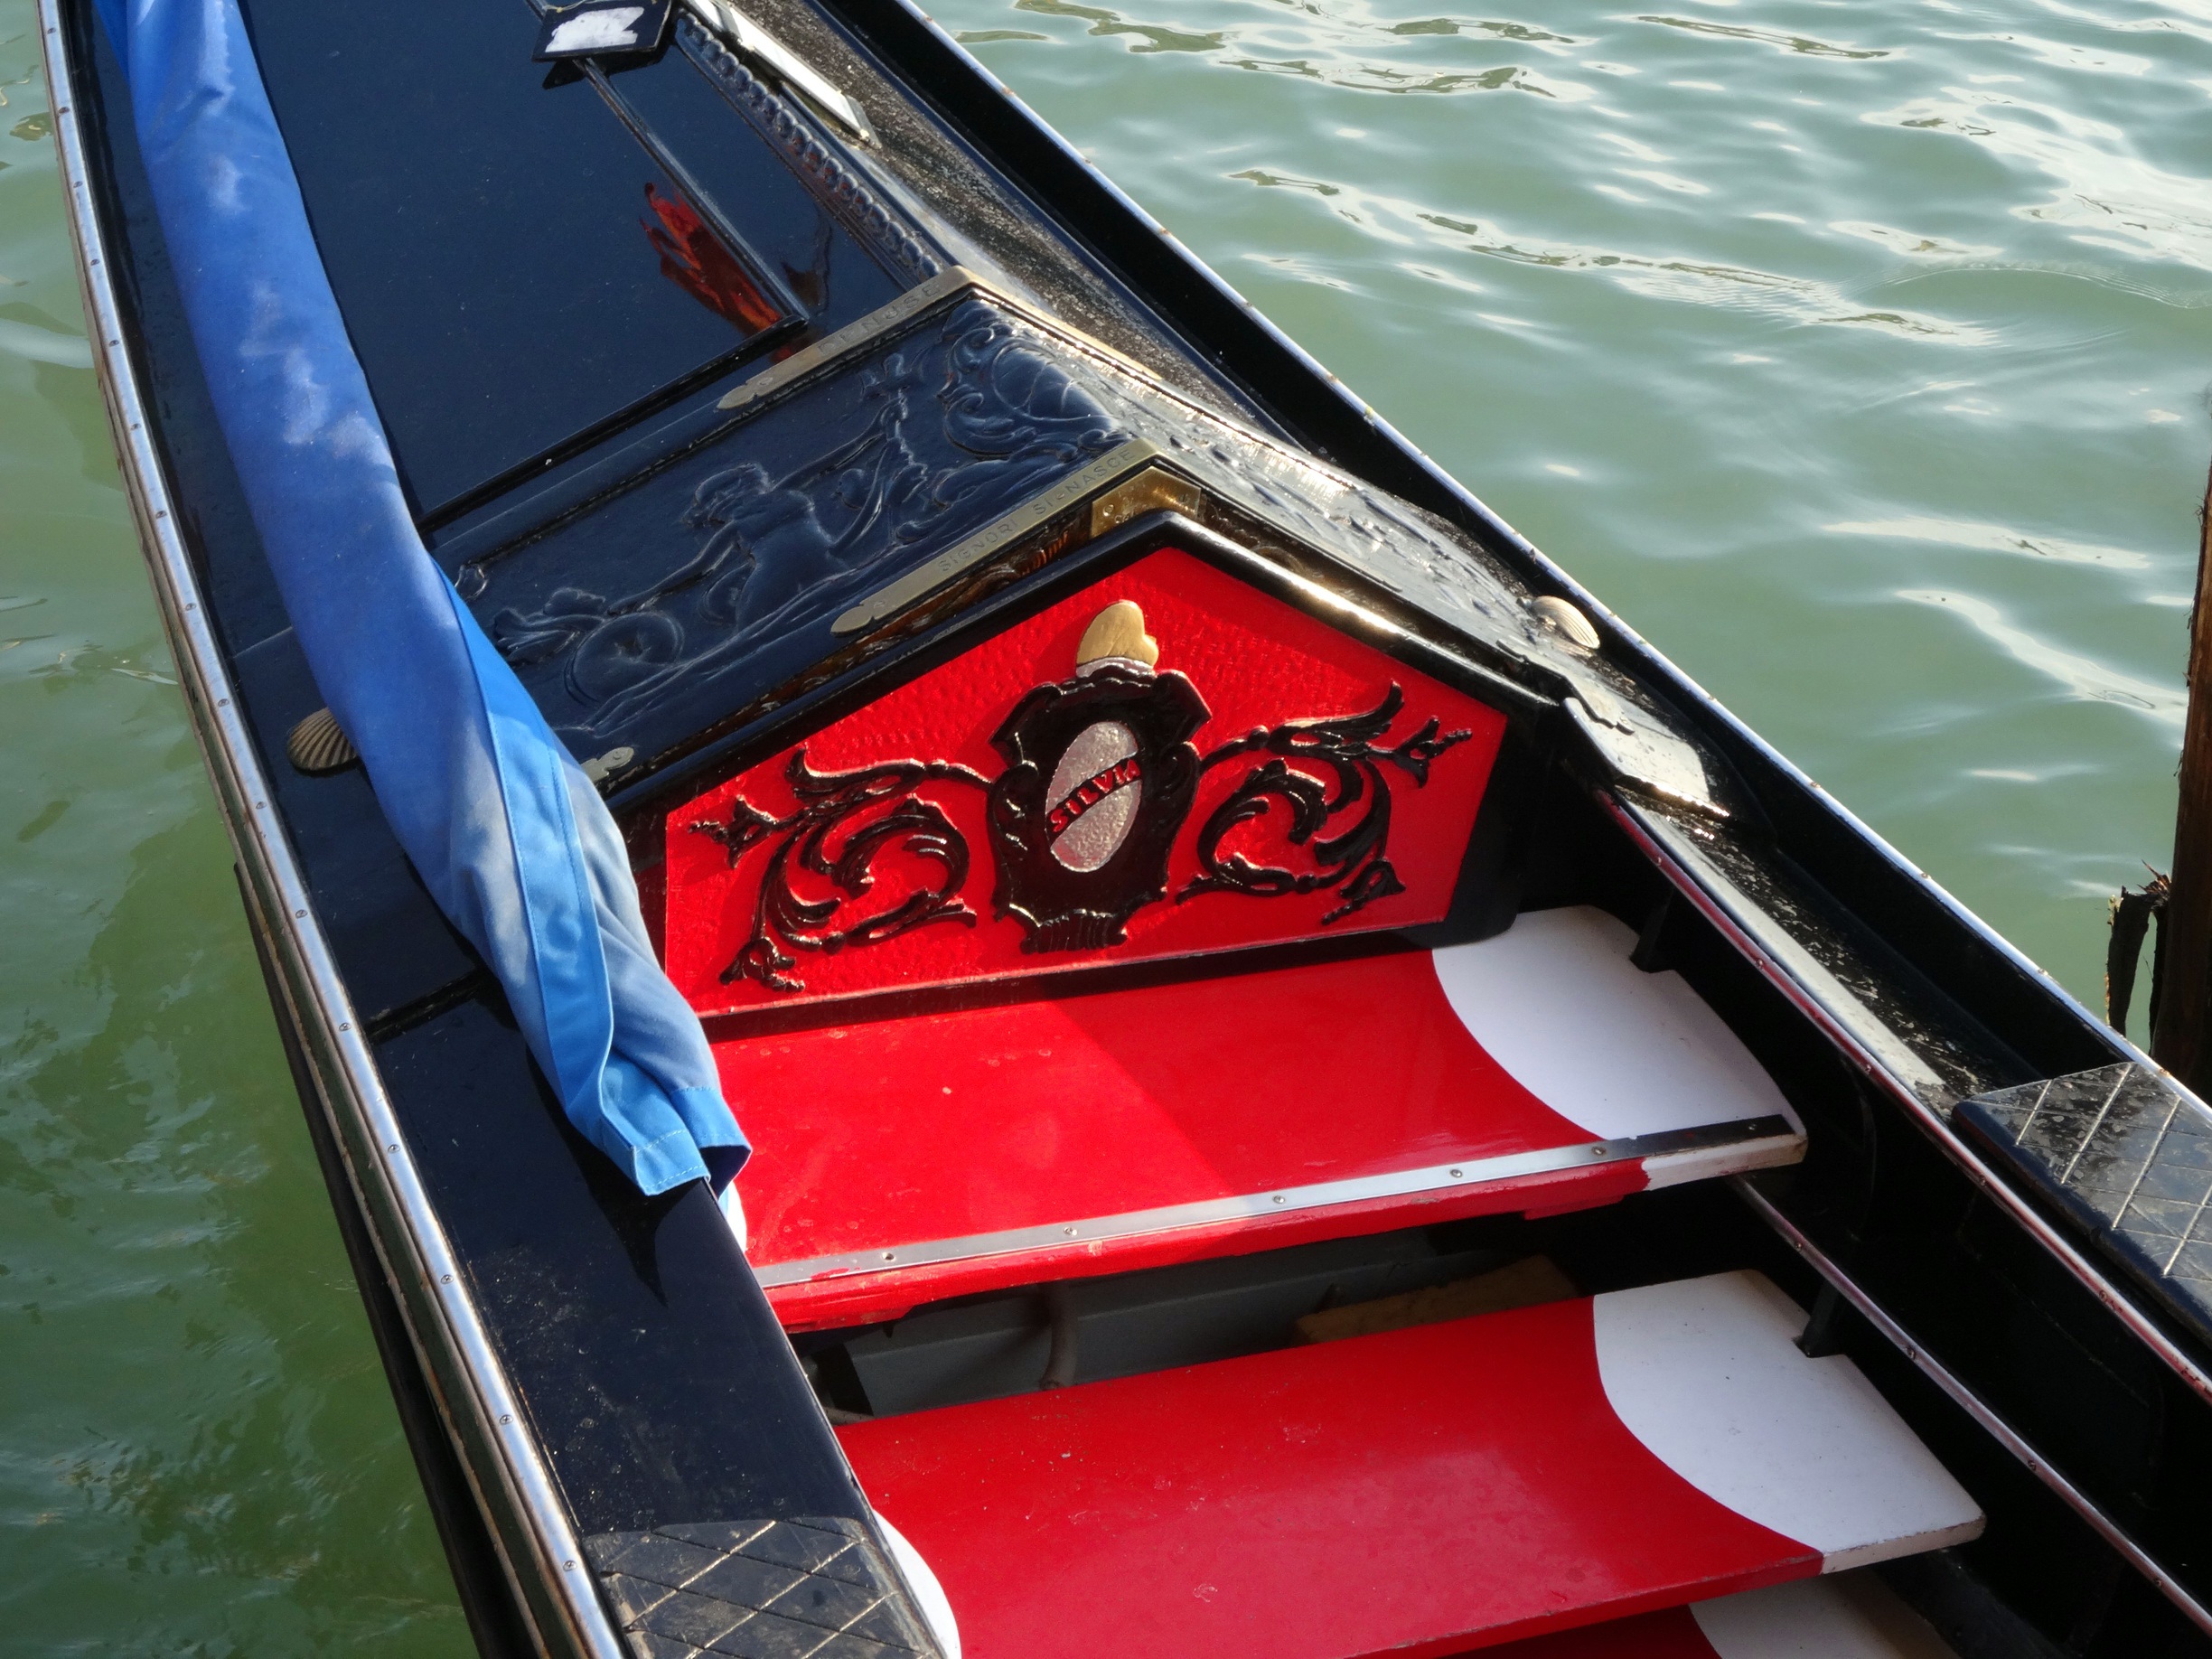
boat, vehicle, italy, venice, motorboat, boating, boats, gondola, watercraft, dinghy, skiff, automotive exterior, watercraft rowing